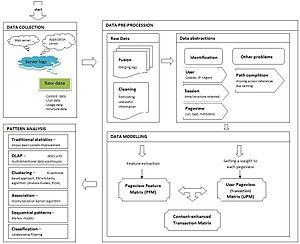
La fouille du Web est l'application des techniques d'exploration de données en vue de découvrir des constantes, schémas ou modèles, dans les ressources d'internet ou les données le concernant. Selon ces cibles, la fouille du web peut être divisée en trois types : la fouille de l'usage du web, la fouille du contenu du web, la fouille de la structure du web.